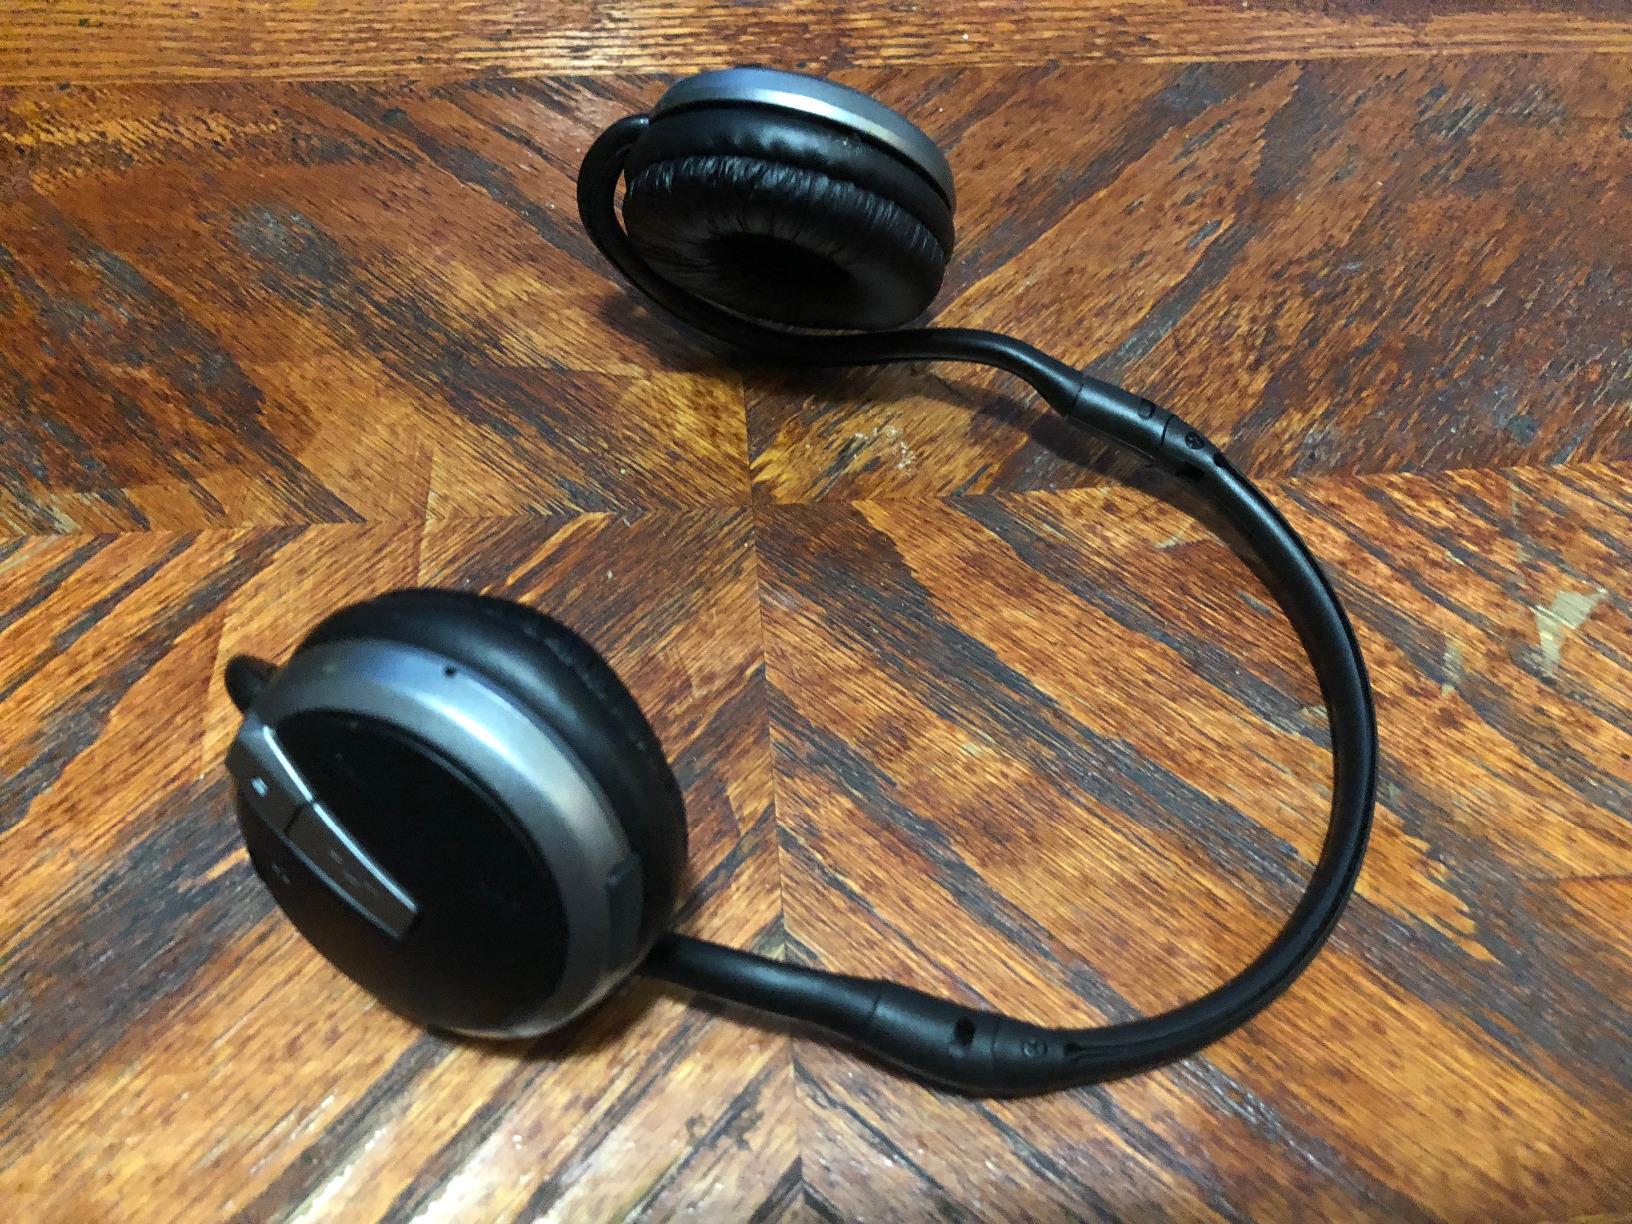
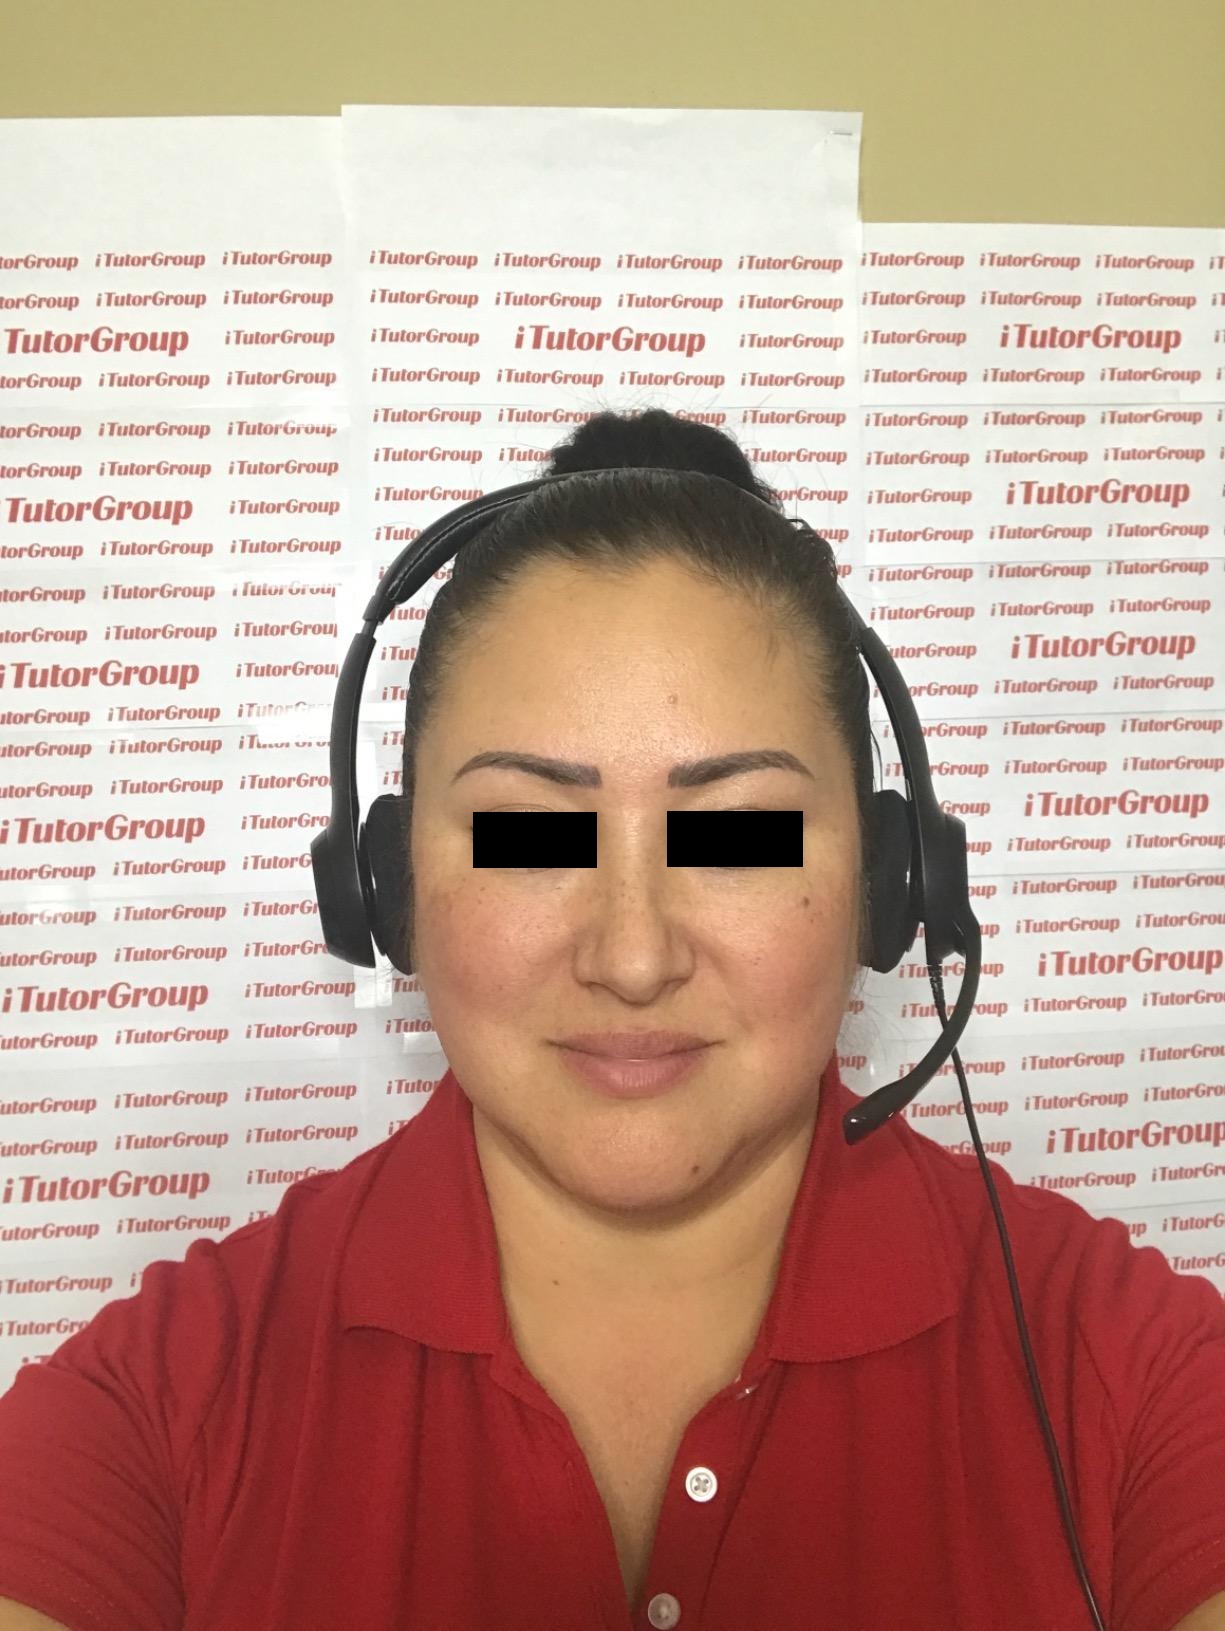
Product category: headphones
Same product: no